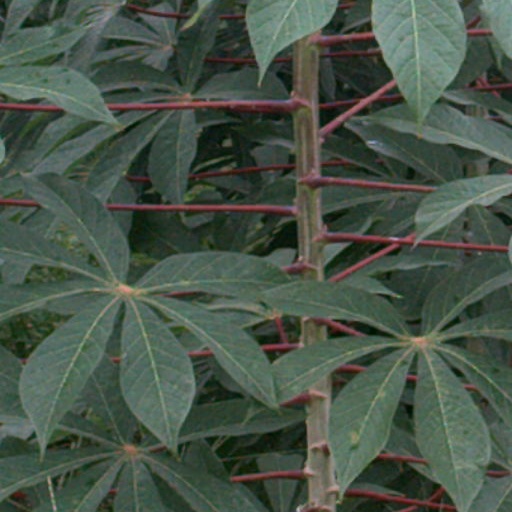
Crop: cassava